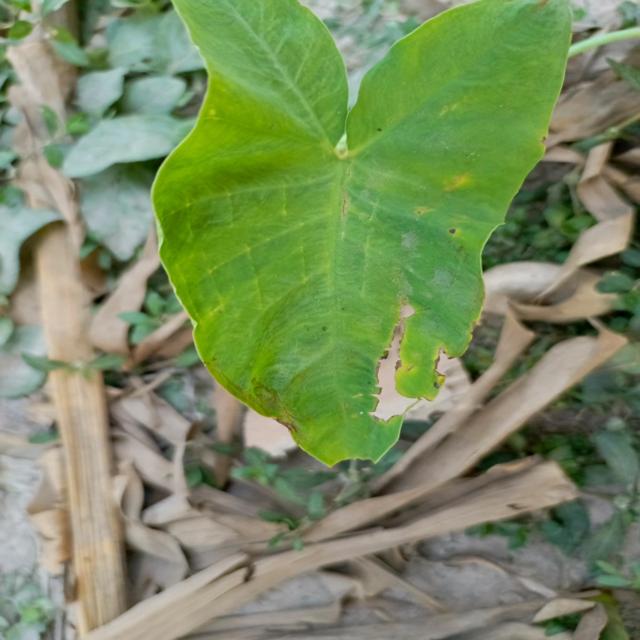
Label: Mid_Blight